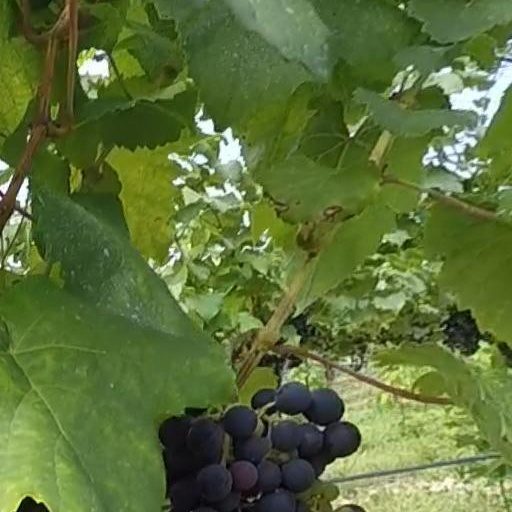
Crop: grape